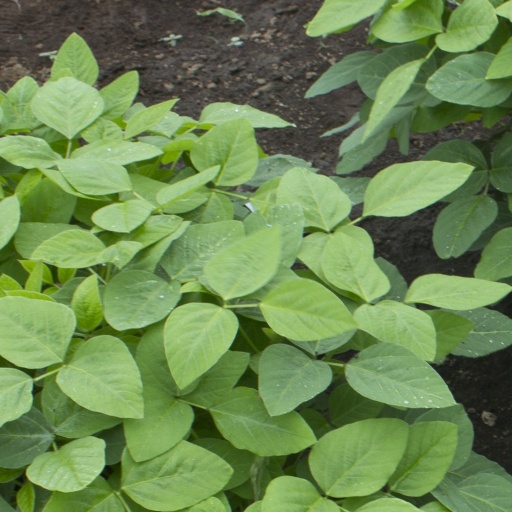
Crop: soybean